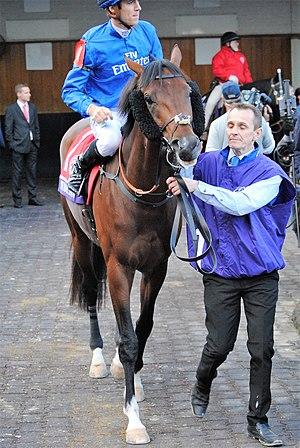
Thunder Snow est un cheval de course pur-sang anglais, né en Irlande, appartenant à l'Écurie Godolphin, entraîné en Angleterre et à Dubaï par Saeed bin Suroor et monté par Christophe Soumillon. Il est le seul cheval à avoir réalisé un doublé dans la Dubaï World Cup.